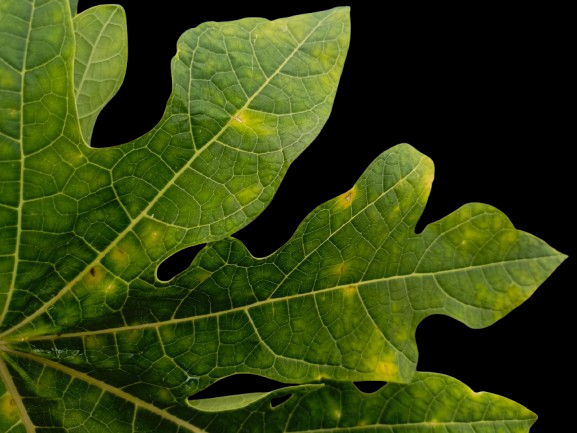
Crop: Papaya
Label: Pathogen_symptoms